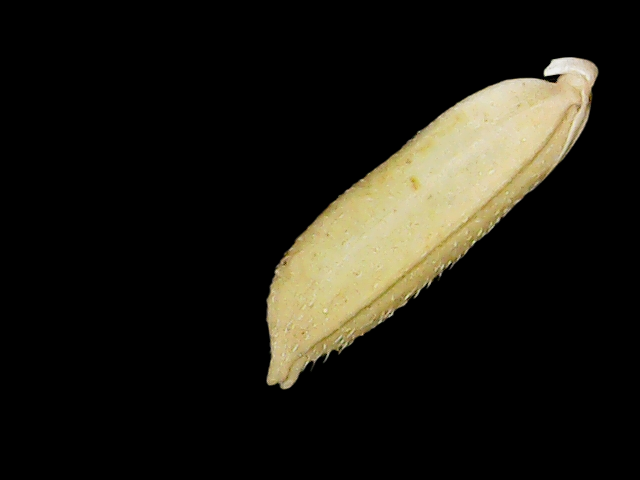
Rice variety: Binadhan11